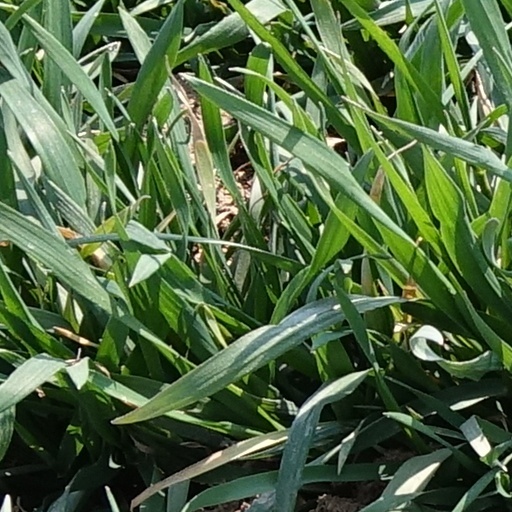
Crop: wheat